Draupadi Vastrapaharanam (1936 film)

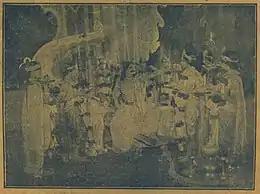
A scene from the film in which Duryodhana is woken up by the servants

The story is based on the Mahabharata episode of Draupadi Vastrapaharanam. It depicts the episode in which Draupadi is publicly humiliated by the Kauravas. It occurs after Dharmaraju and other Pandavas lose her to Duryodhana over a game of dice. As the Kauravas try to insult her by removing her clothes, she prays to Lord Krishna. He comes to her aid by making her sari longer and longer.